BWF Super Series

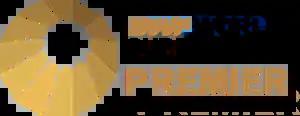
Official logo for Super Series Premier events

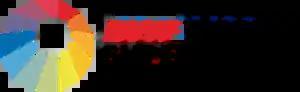
Official logo for Super Series events

The BWF Super Series was a series of Grade 2 badminton tournaments, sanctioned by Badminton World Federation (BWF). It was launched on December 14, 2006 and implemented in 2007.